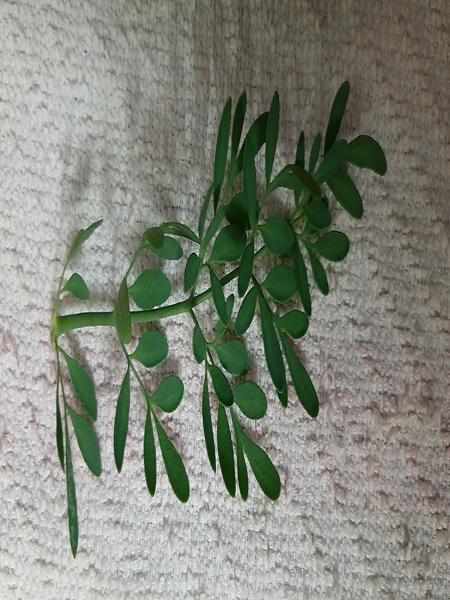
Plant: Common rue(naagdalli)